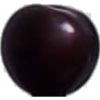
Label: Cherry Wax Black 1